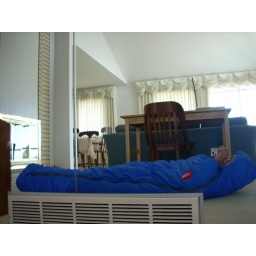
Me in my sleeping bag